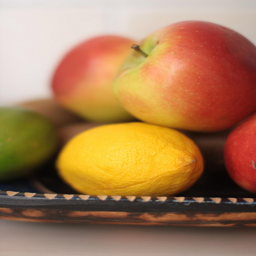
A pile of fruit sitting on top of a blue and brown tray.;
A closeup of a fruit plate with apples on top and lemons below.
a close up of a plate of fruit with apples
A variety of fruits are shown on a plate.
Fruit sitting on a black and brown plate.